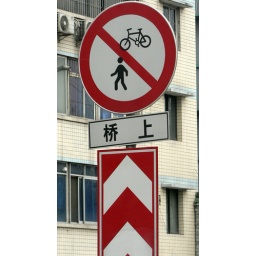
No bike sign in China